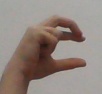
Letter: thal